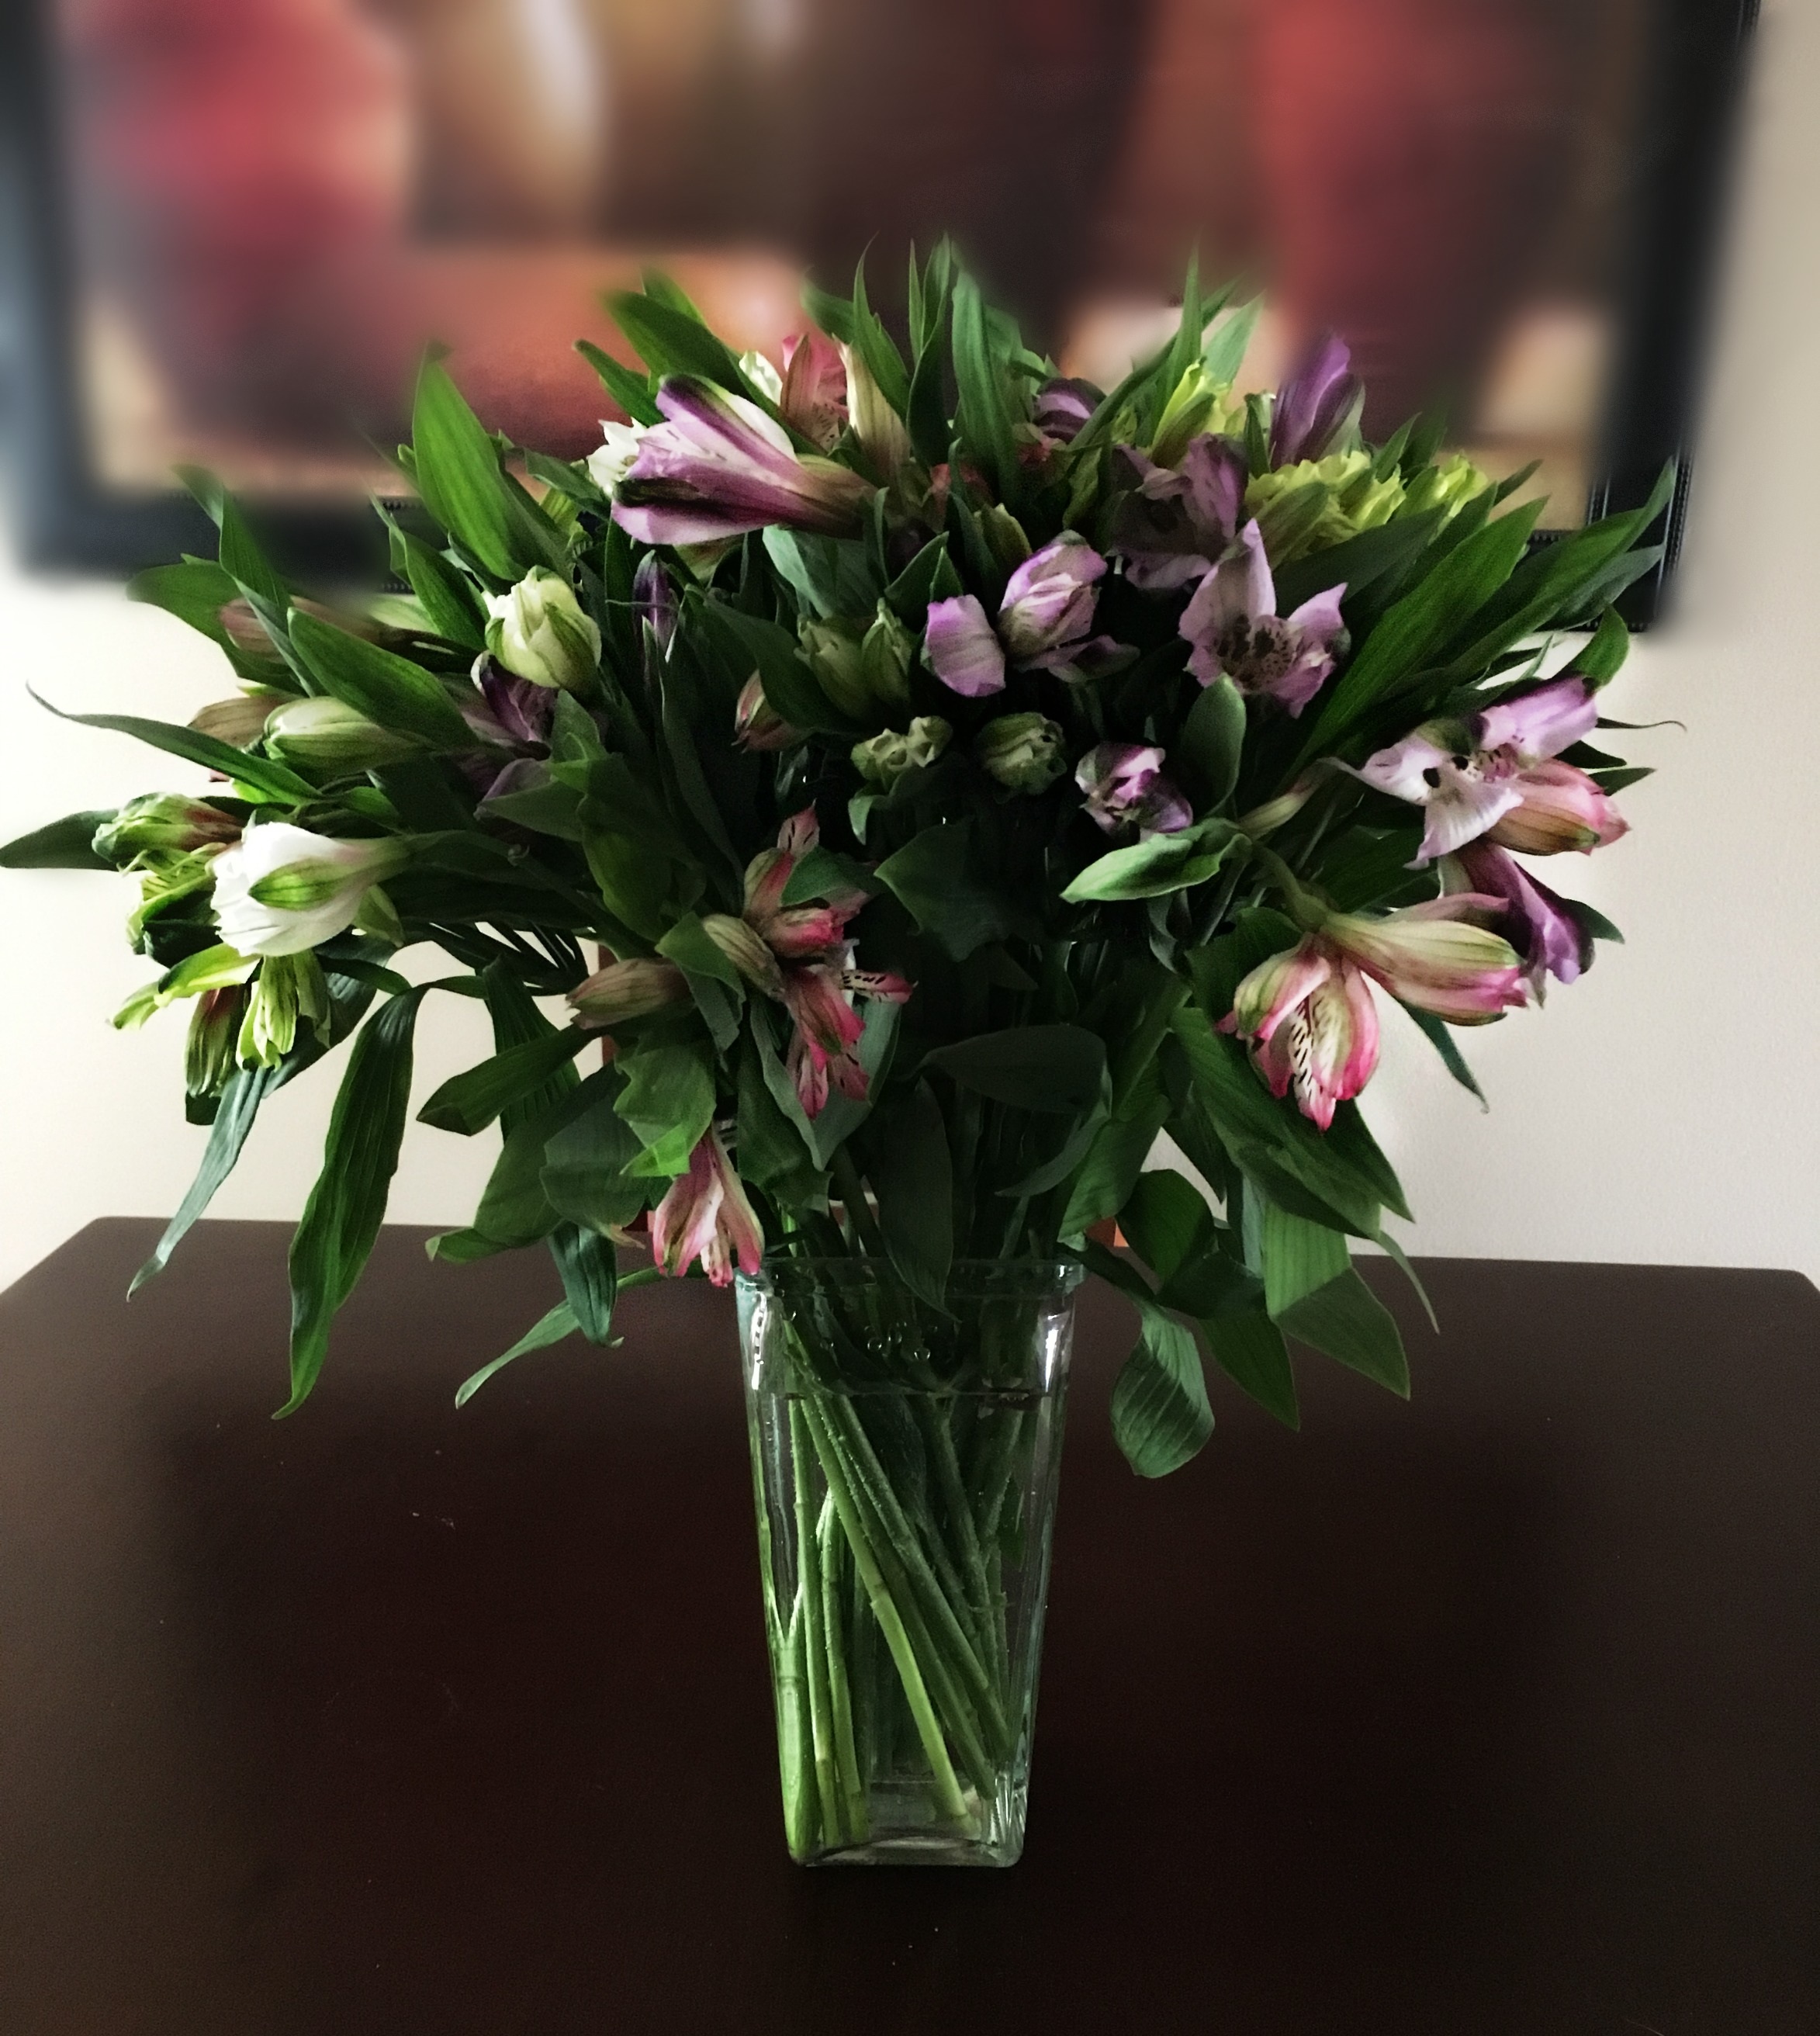
plant, white, leaf, flower, bouquet, gift, vase, green, flora, flowers, art, flowerpot, lily, floristry, elegance, flowering plant, flower bouquet, cut flowers, ikebana, pink bloom, floral design, centrepiece, artificial flower, land plant, flower arranging